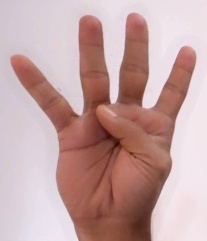
ASL sign: 4